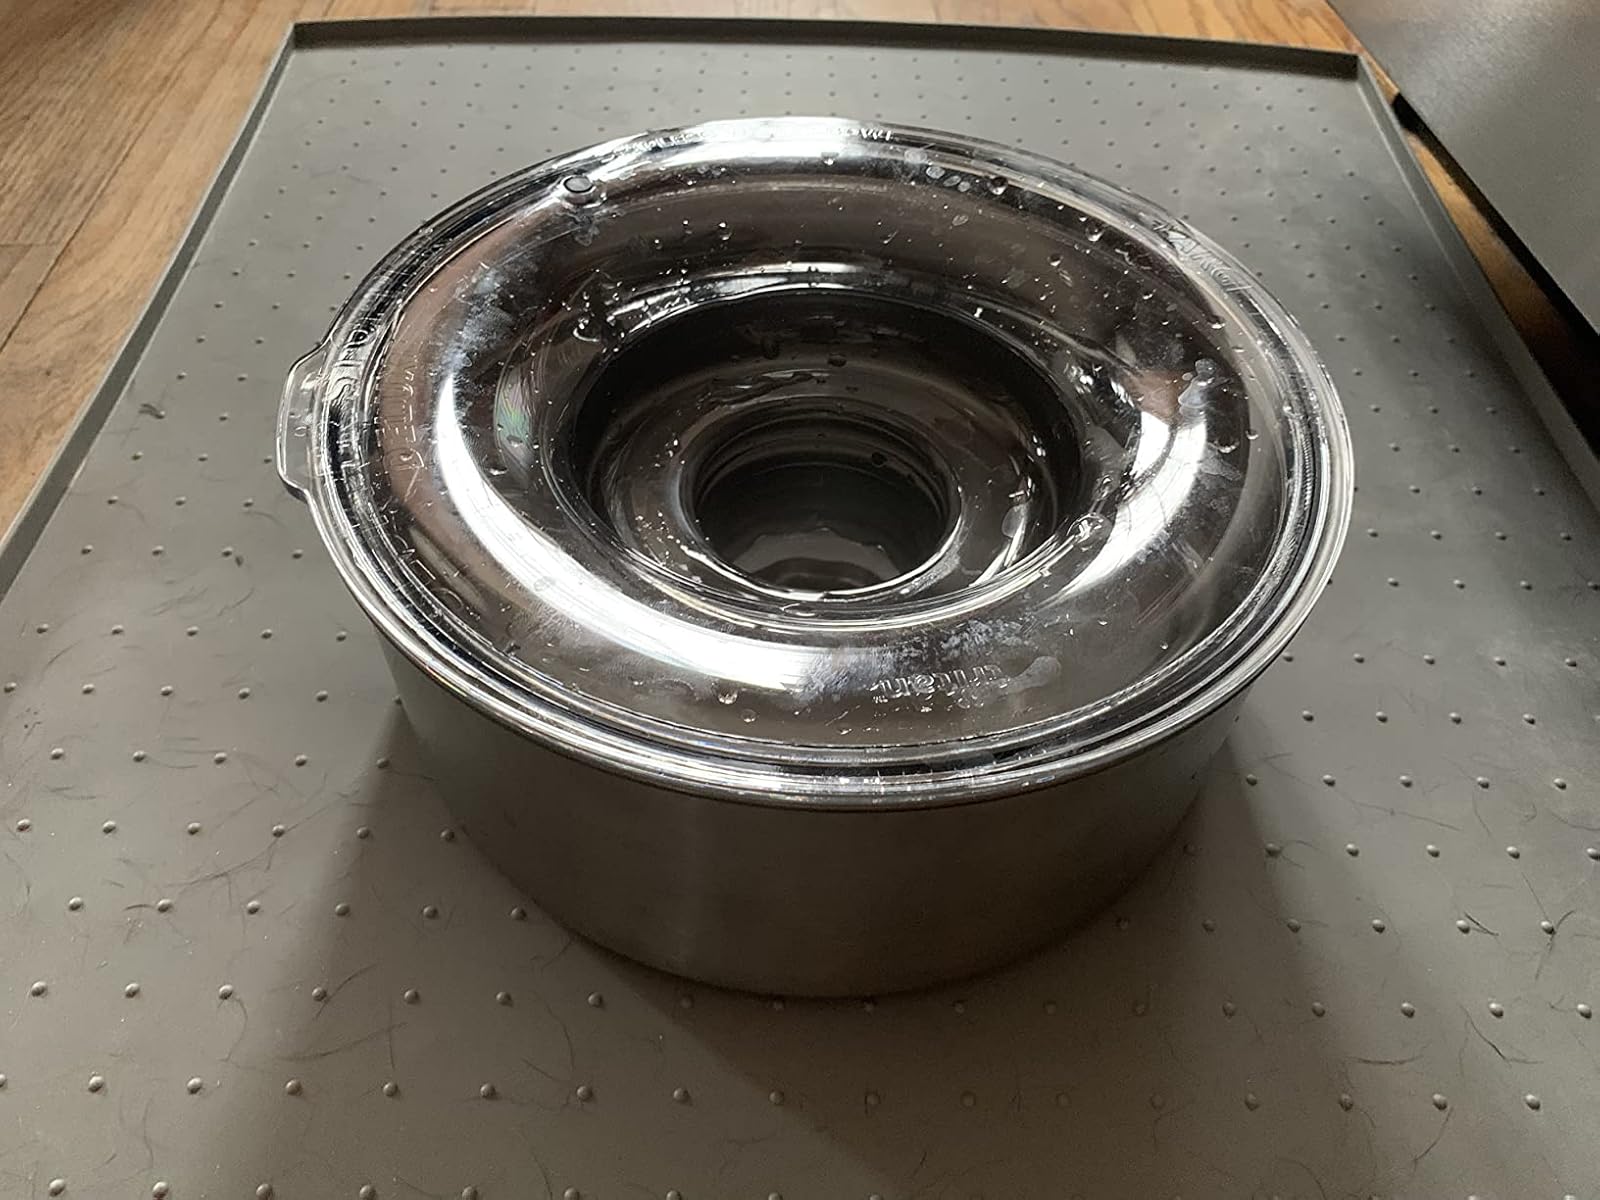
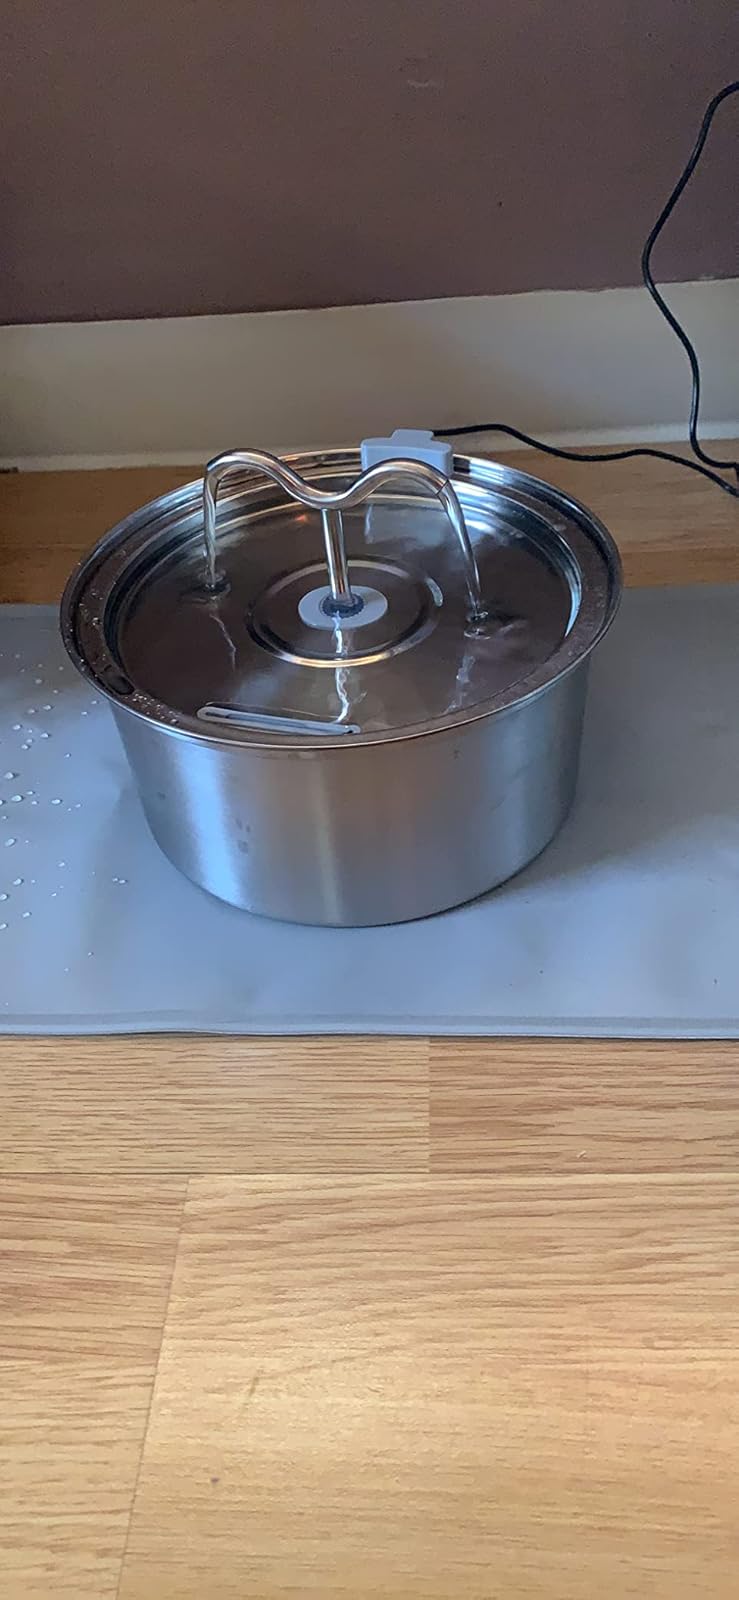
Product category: items_bowl
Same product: no